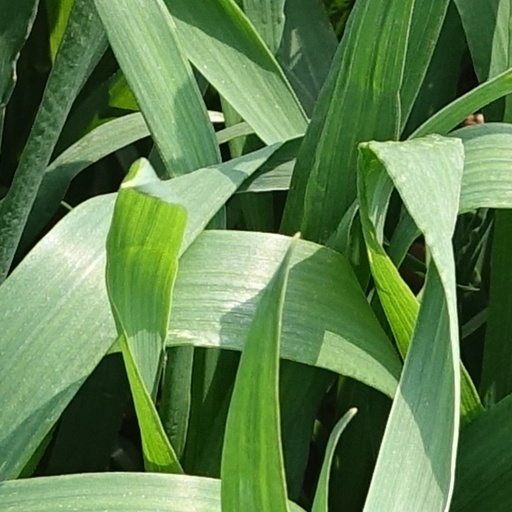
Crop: wheat